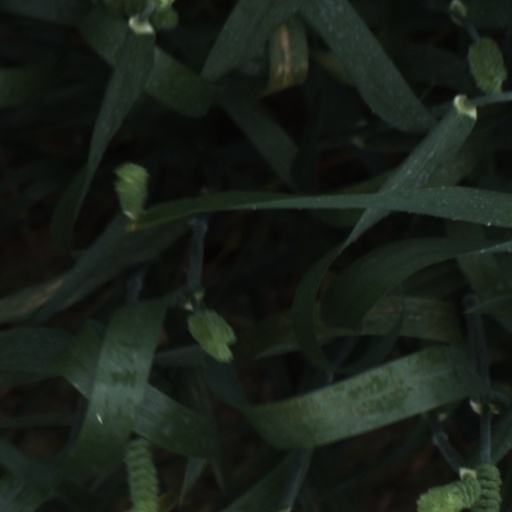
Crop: wheat